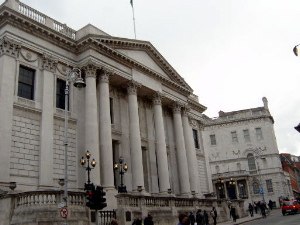
Dublin City Council
Dublin Rådhus er hovedsæde for den politiske del af Dublin City Council
Dublin City Council har siden 1. januar 2002 været betegnelsen for Dublins byråd samt hele byens styre under ét. Før 2002 blev betegnelsen kun brugt om byrådet, mens hele bystyret gik under betegnelsen Dublin Corporation. Betegnelsen stammer fra 1840, hvor et byråd med ét kammer erstattede et tidligere tokammersystem.